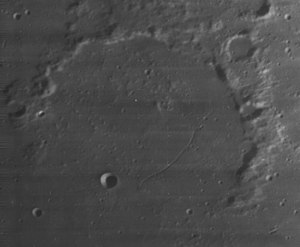
Gärtner (månekrater)
Gärtner er resterne af et lavaoversvømmet nedslagskrater på Månen. Det befinder sig i den nordøstlige del af Månens forside og er opkaldt efter den tyske geolog Christian Gärtner.